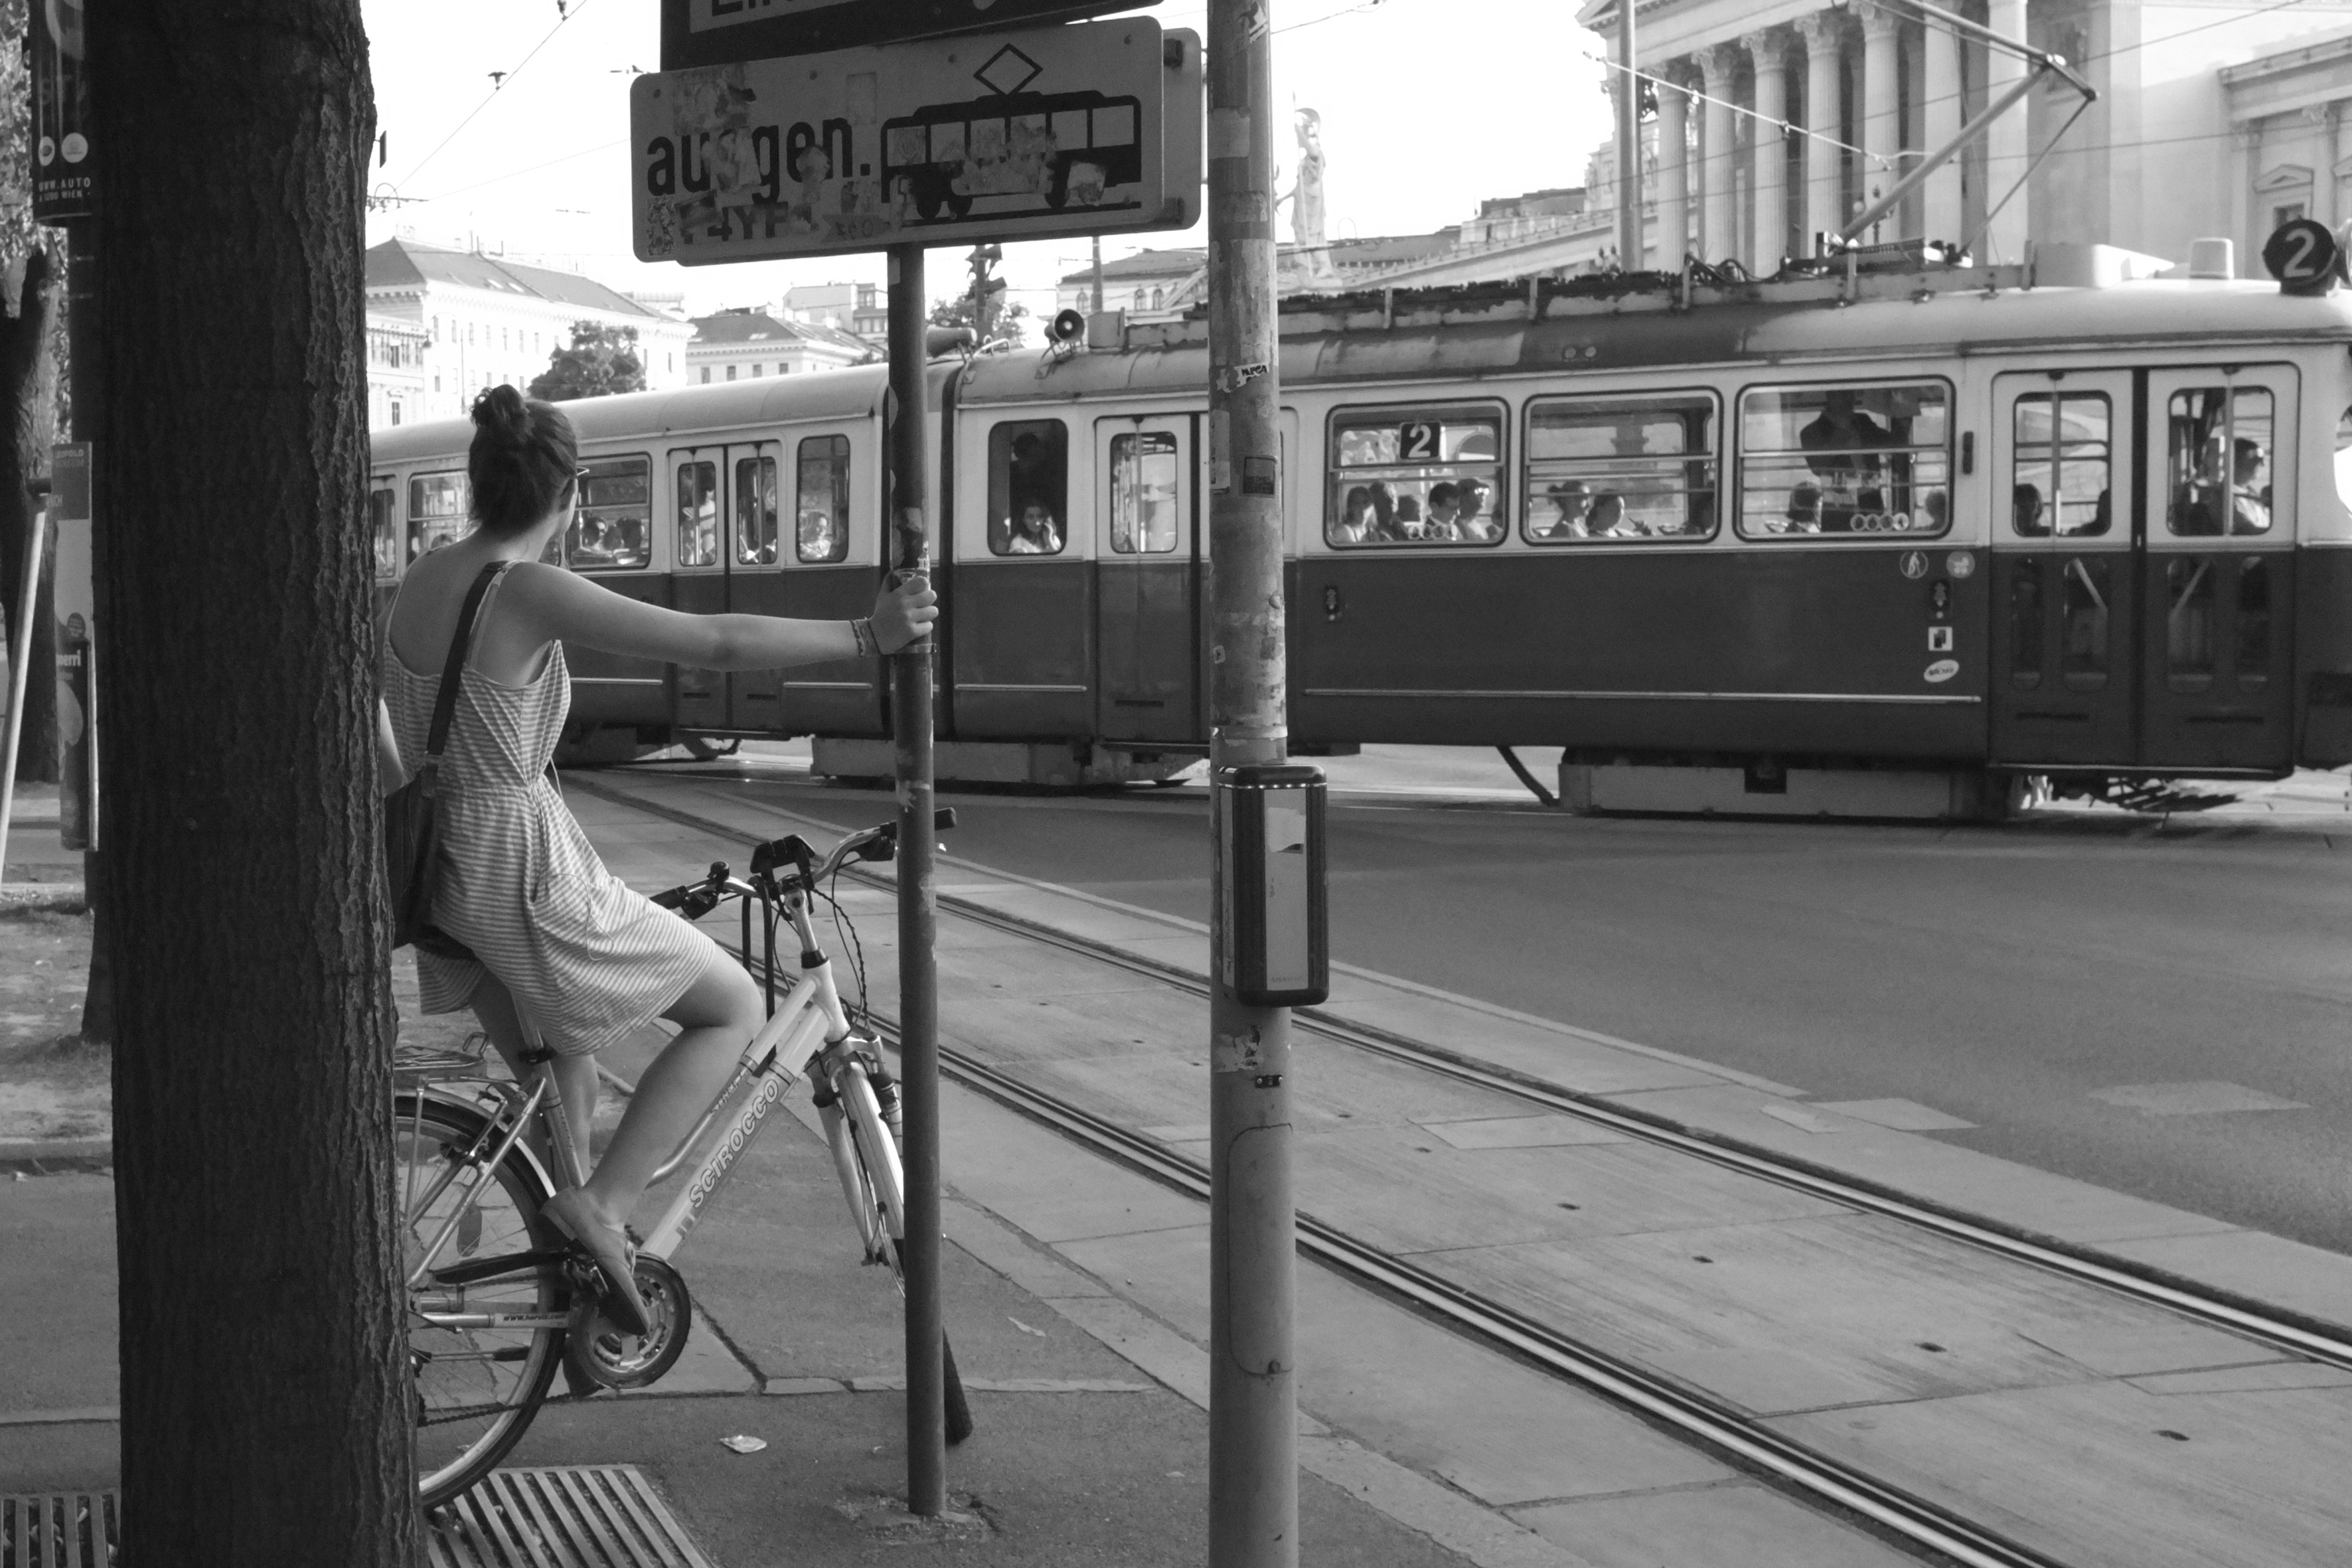
black and white, street, urban, tram, transport, fujifilm, vehicle, monochrome, public transport, bw, blackwhite, vienna, x100, fuji, wien, finepixx100, monochrome photography, mode of transport, rolling stock